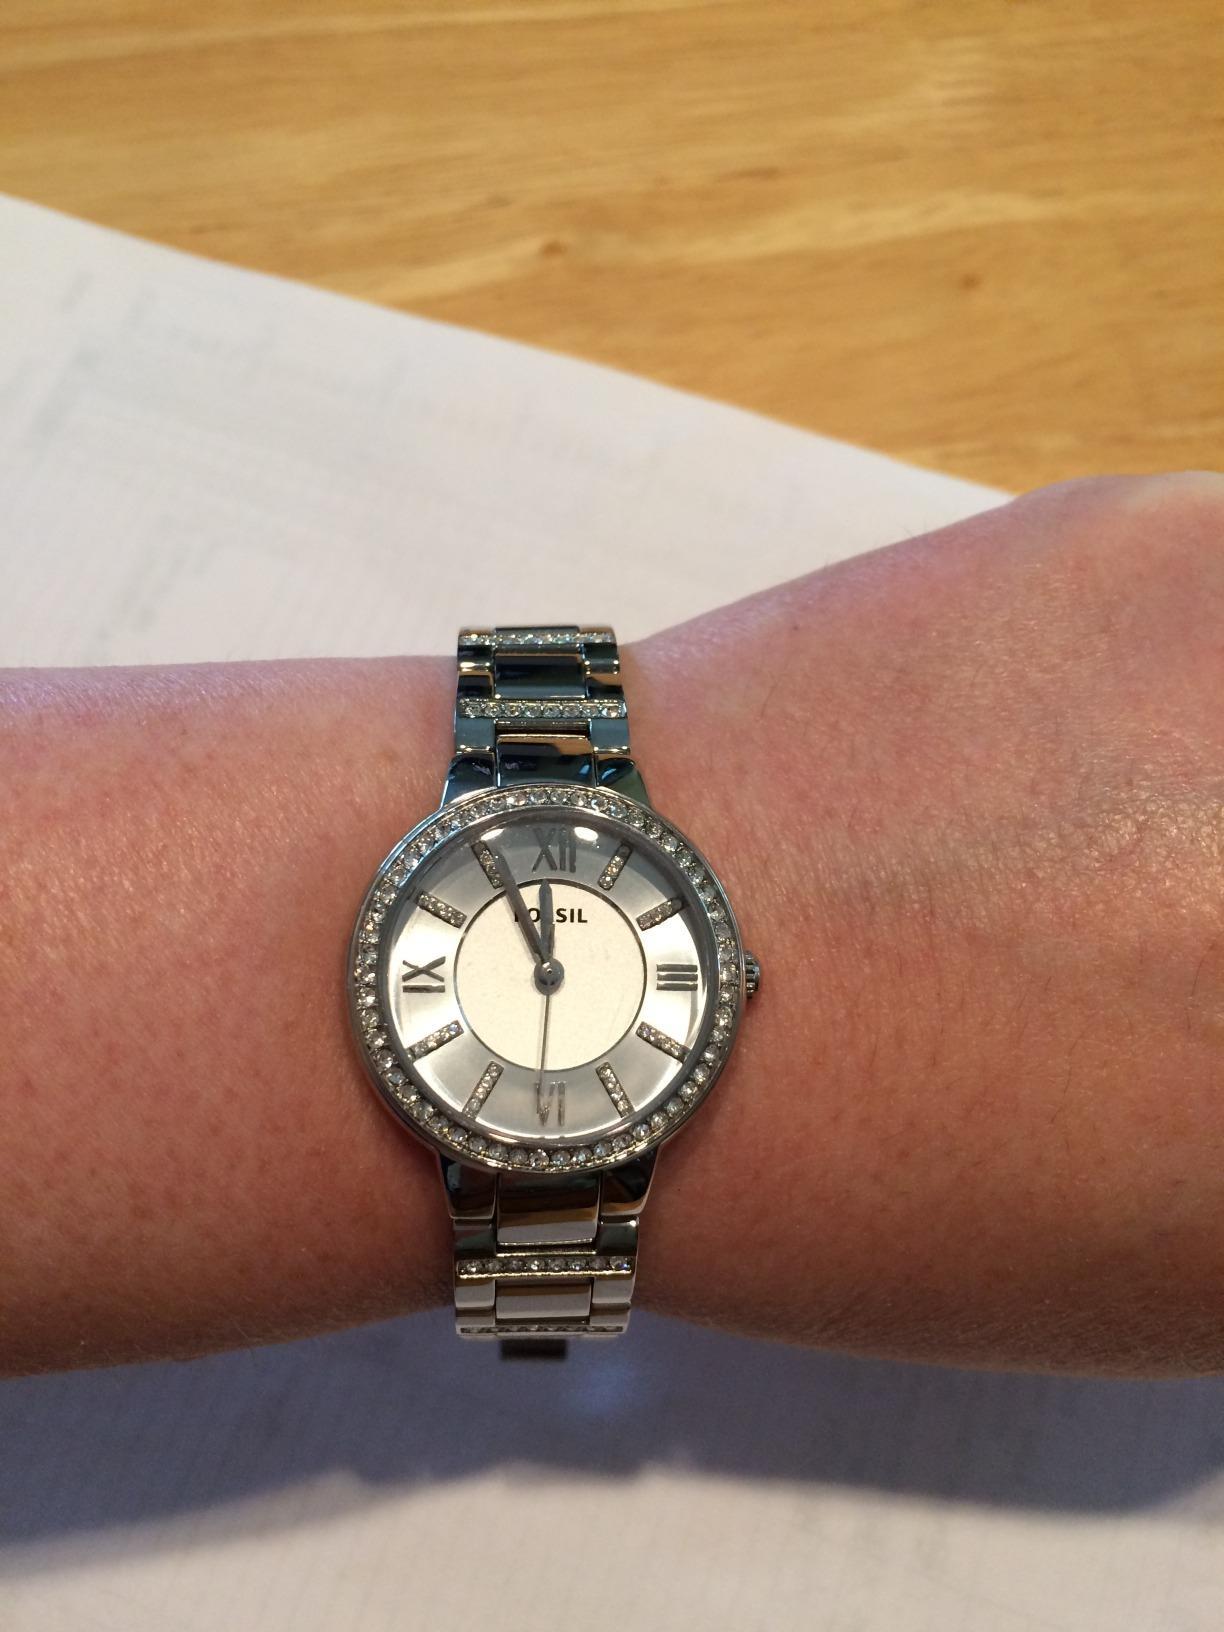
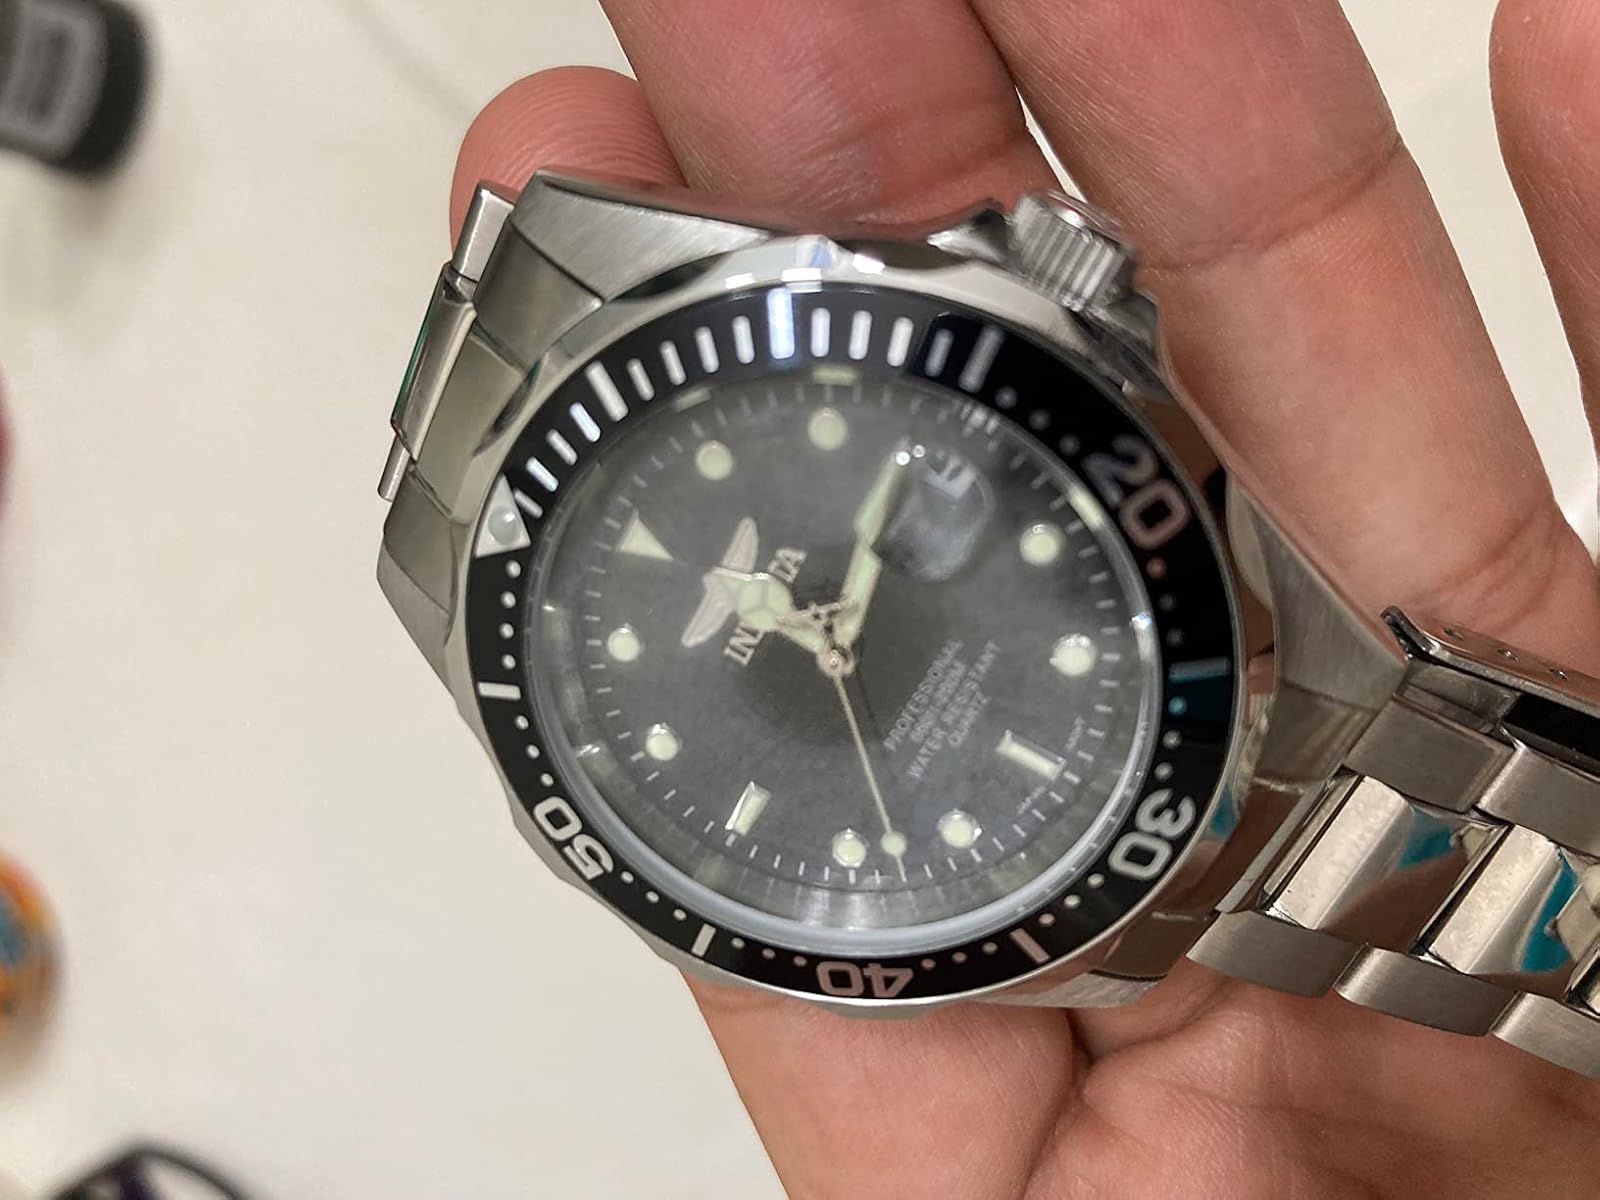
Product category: accessories_watch
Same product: no